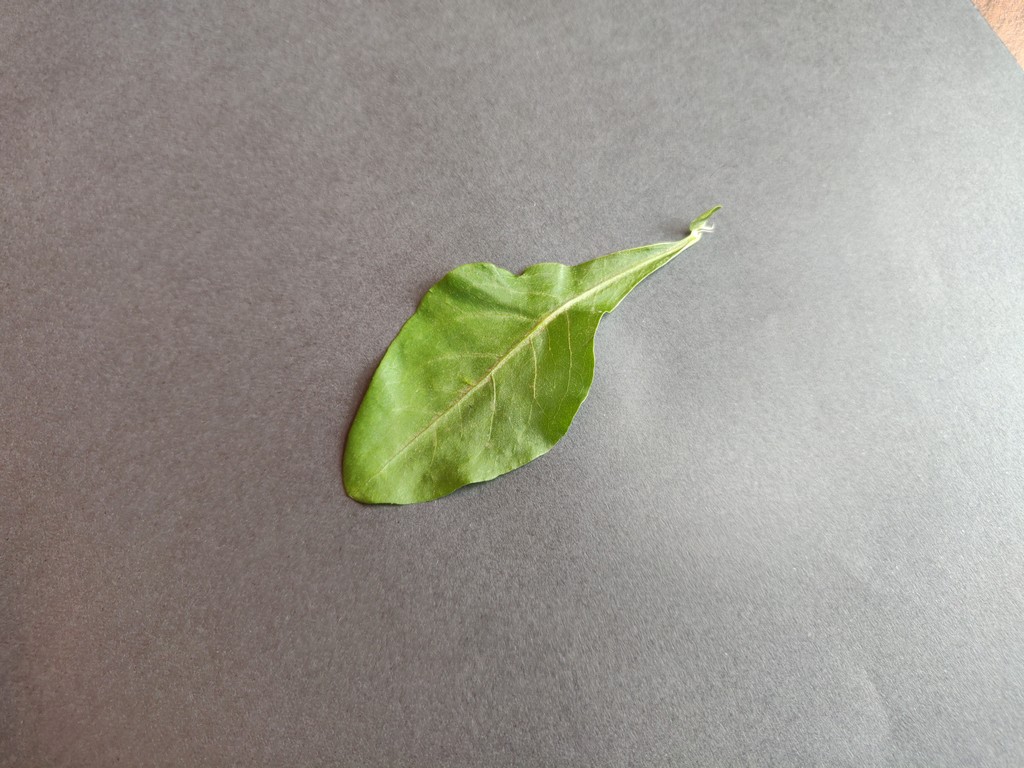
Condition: Healthy
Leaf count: single
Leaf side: front